Security State Bank (Eskridge, Kansas)

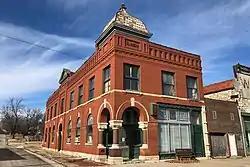

The Security State Bank in Eskridge, Kansas is a bank building built in 1906 with a Romanesque style entrance corner. It was listed on the National Register of Historic Places in 1982.